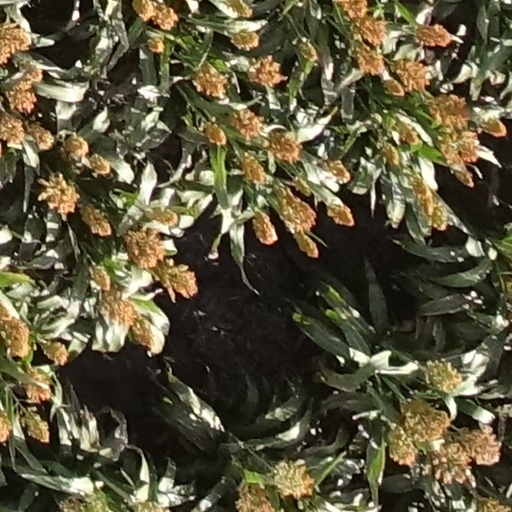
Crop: sorghum